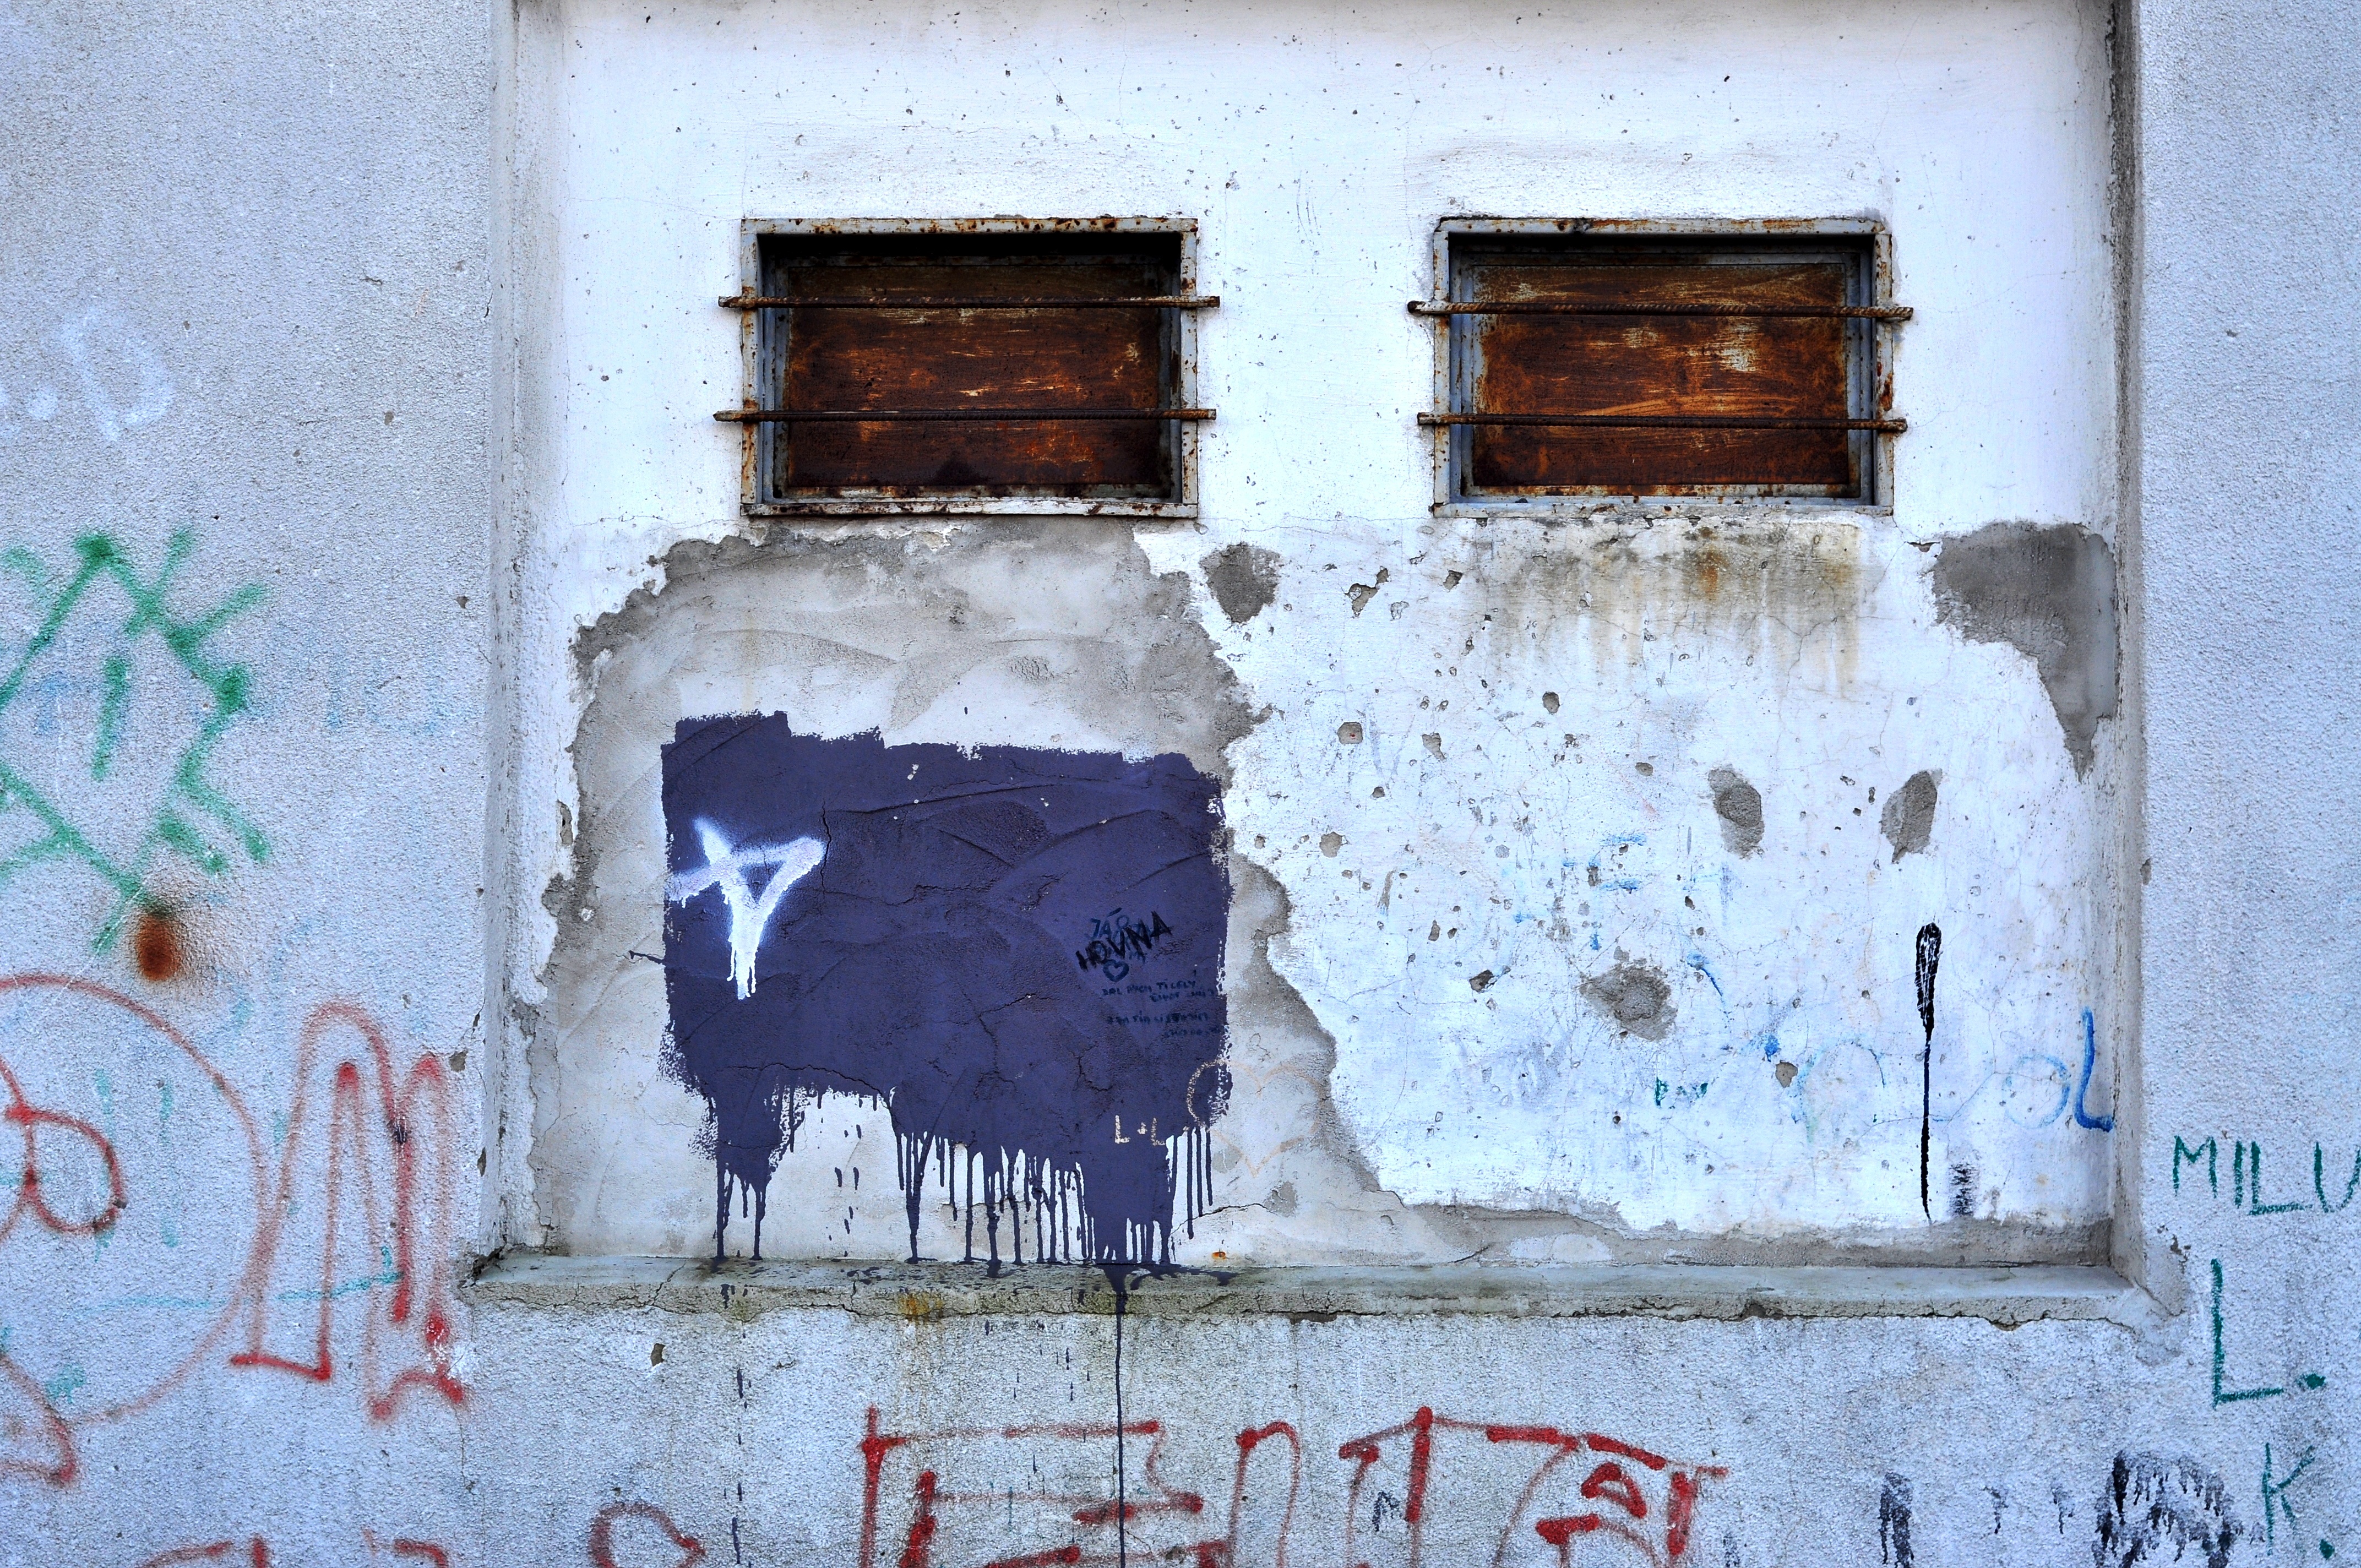
road, street, building, city, wall, color, blue, graffiti, painting, street art, art, prison, plaster, urban area, to get to the